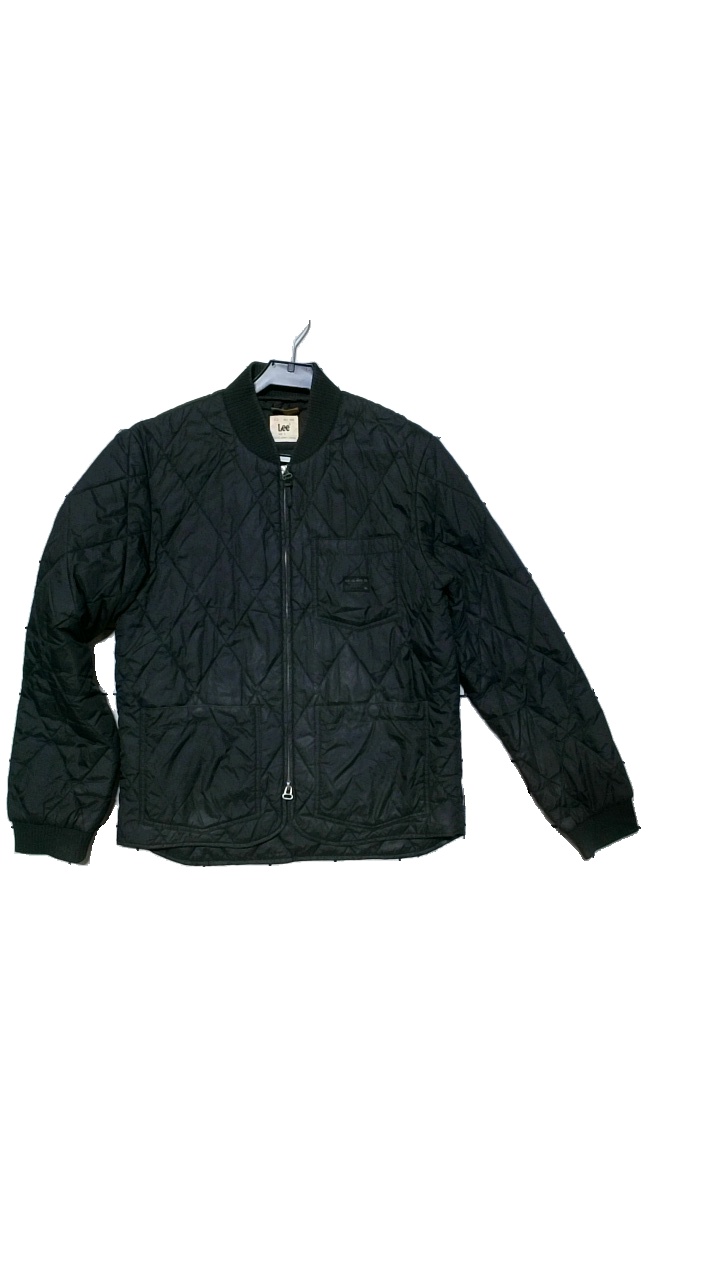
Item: Jacket (Ladies)
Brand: Lee
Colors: Black
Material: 100% polyamide, 100% polyester
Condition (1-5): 4
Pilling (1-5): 5
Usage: Reuse
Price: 150-250